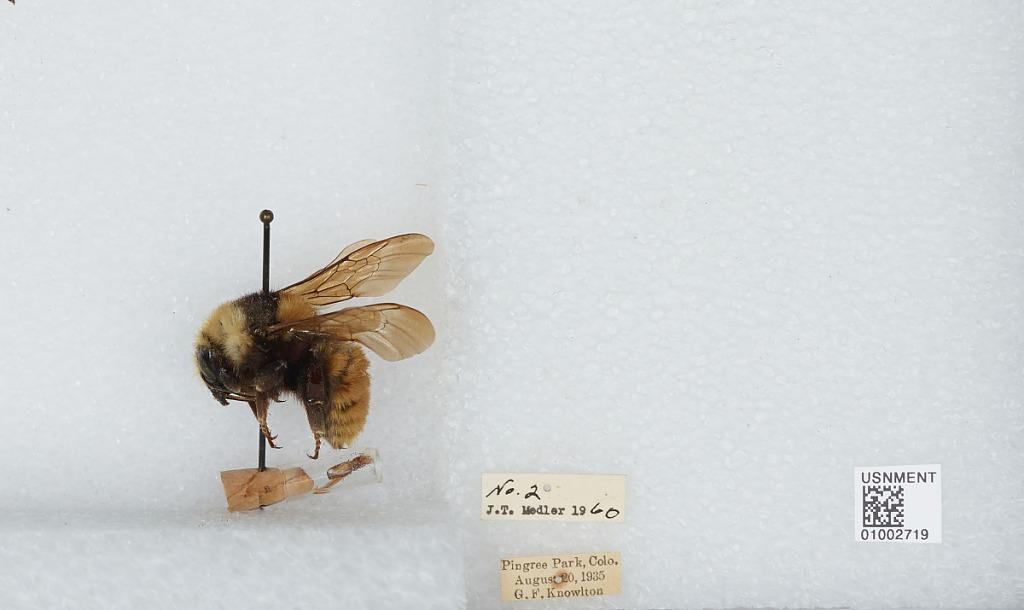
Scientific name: Bombus (Subterraneobombus) appositus Cresson
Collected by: G. Knowlton
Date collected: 1935-8-20
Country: United States
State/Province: Colorado
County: Larimer
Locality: Pingree Park
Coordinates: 40.5611, -105.598